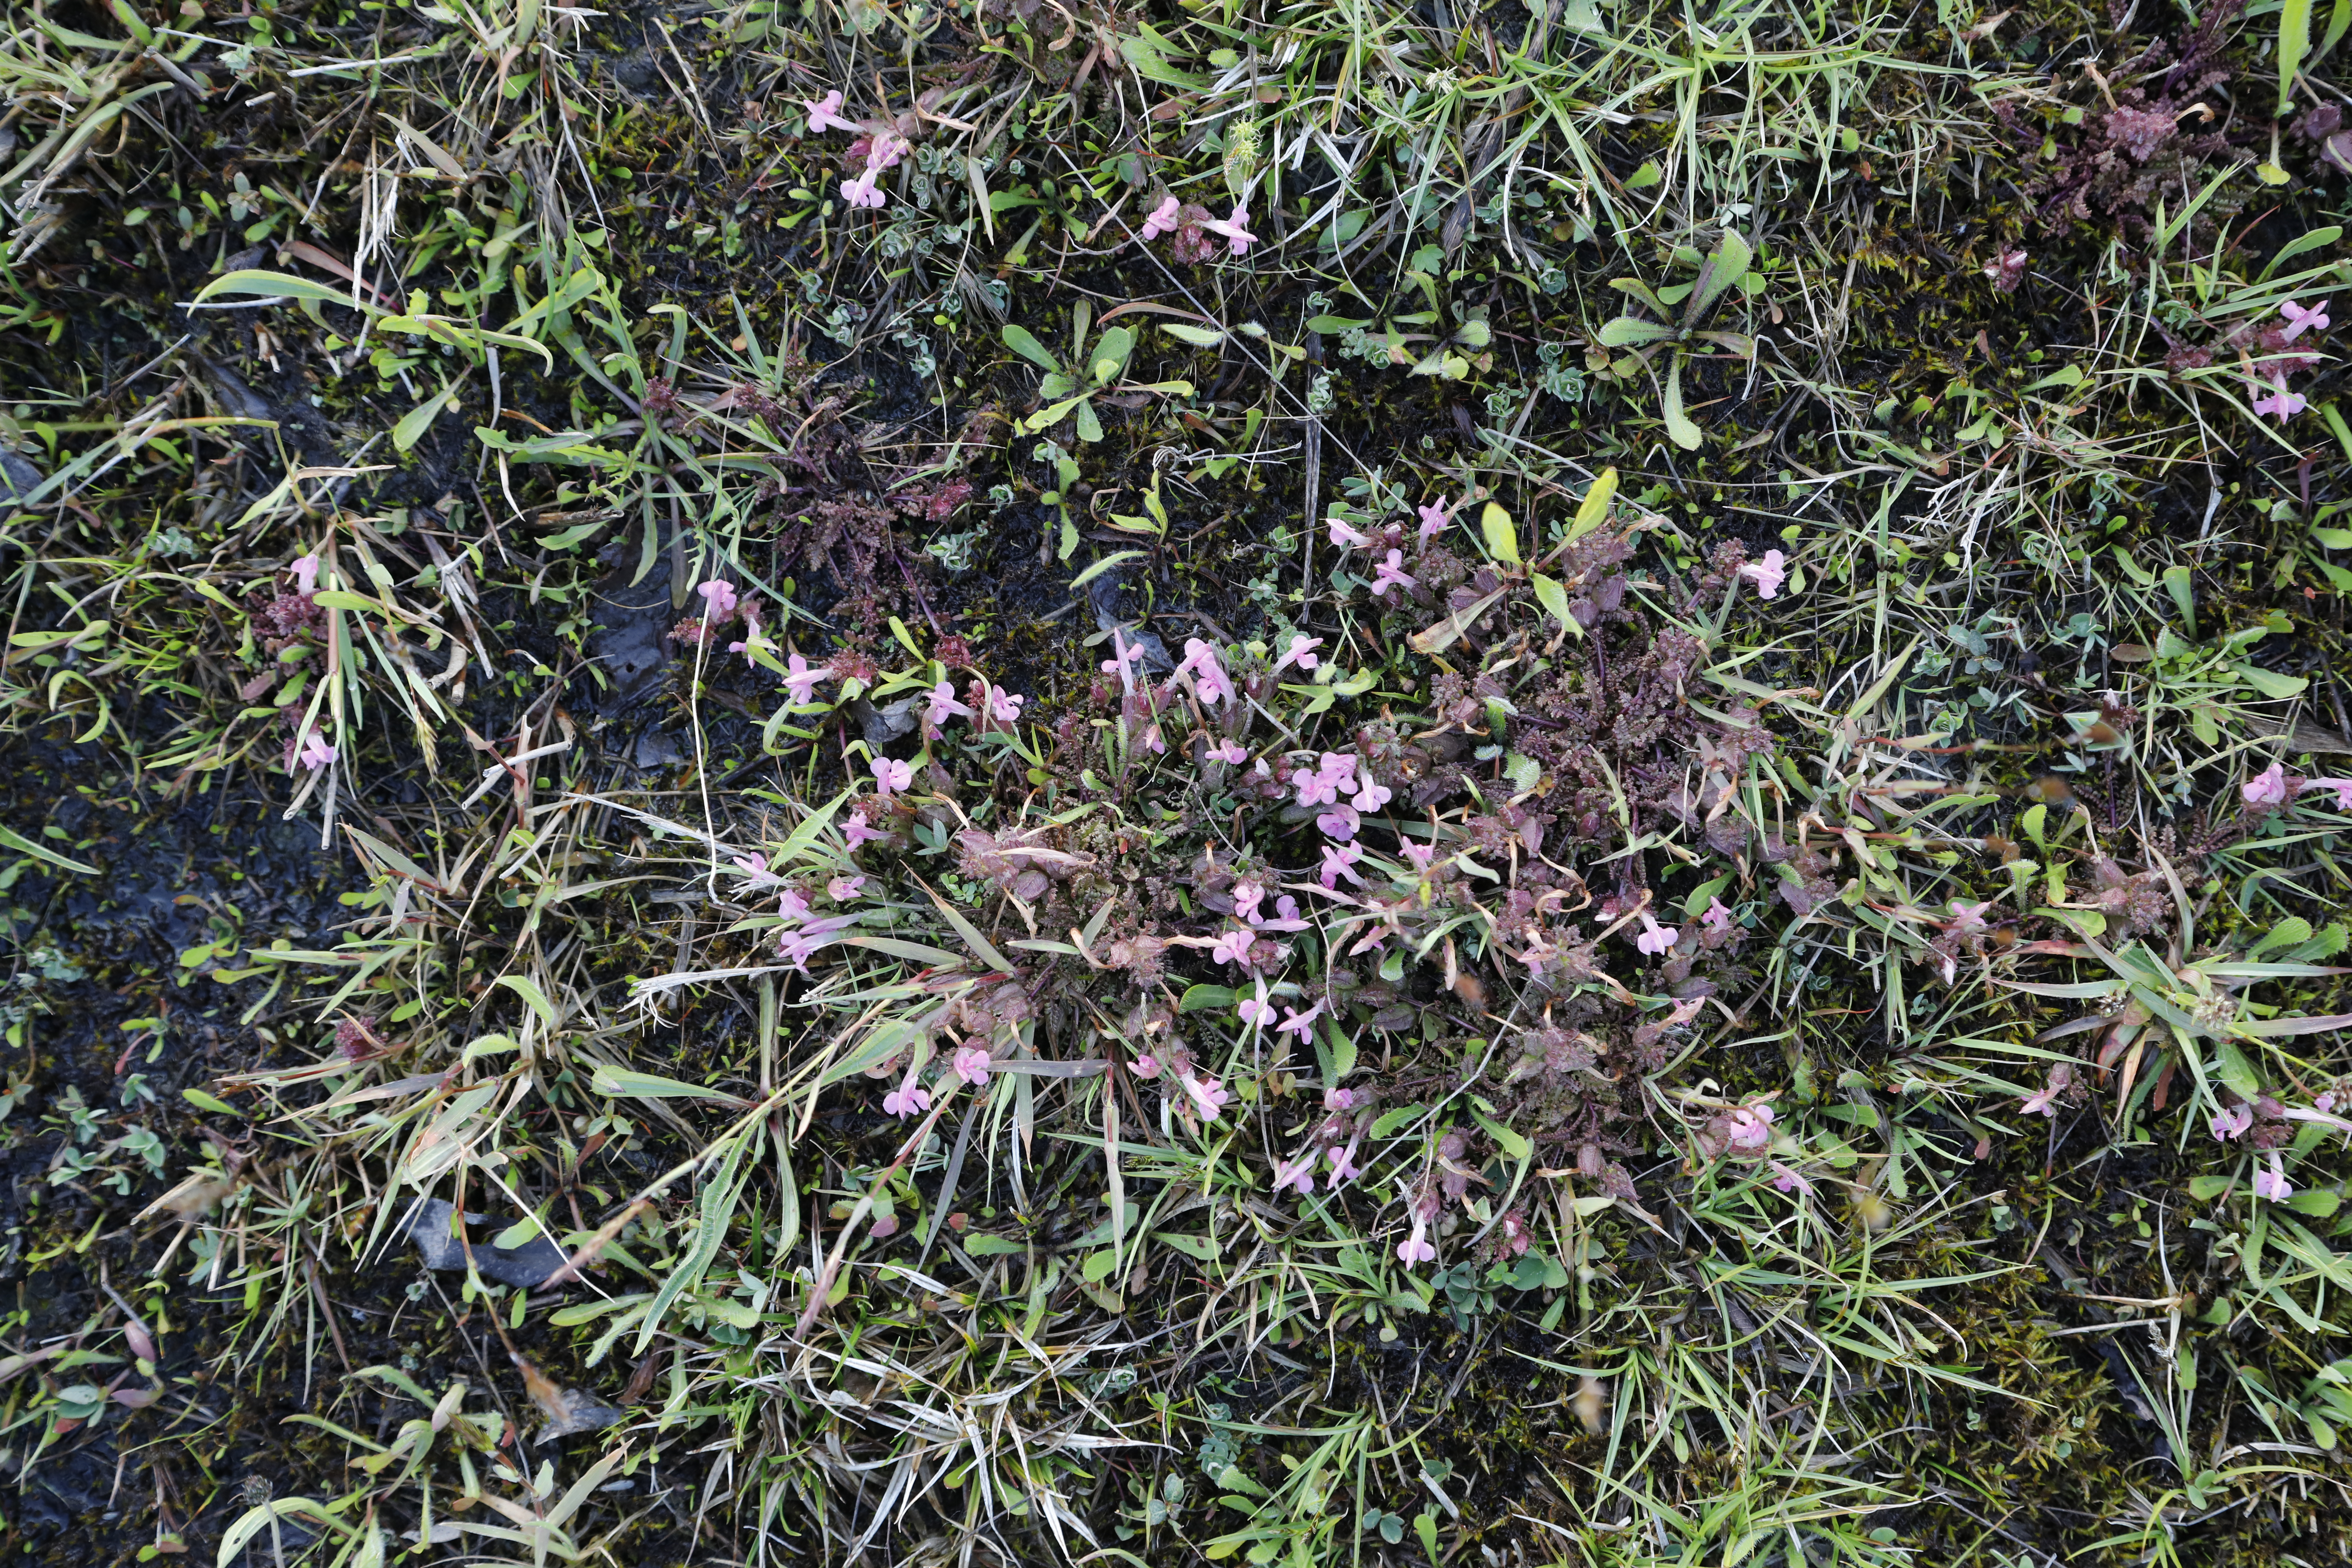
Plant species: Pedicularis sylvatica